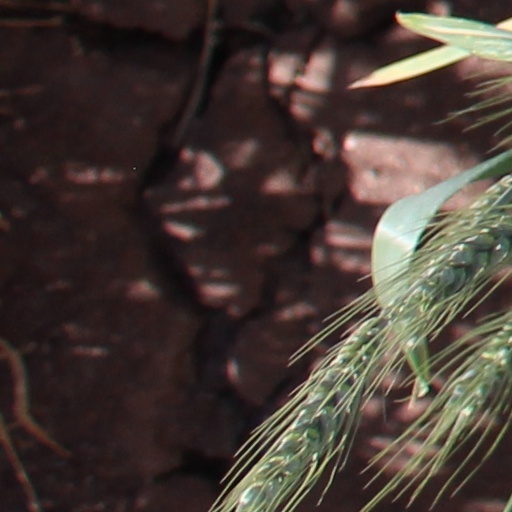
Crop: wheat